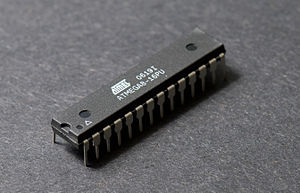
Atmel AVR
Atmel AVR
Atmel AVR er en familie af RISC mikrocontrollere fra Atmel. AVR arkitekturen blev designet af to studerende ved Norwegian Institute of Technology og videre produktudvikling af Atmel Norway, Atmel datterselskabet blev grundlagt af de to chip arkitekter.